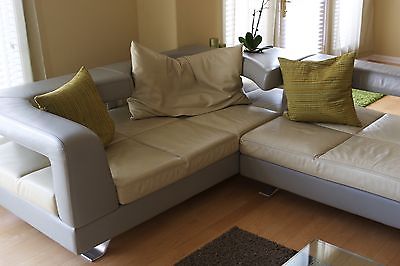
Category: sofa